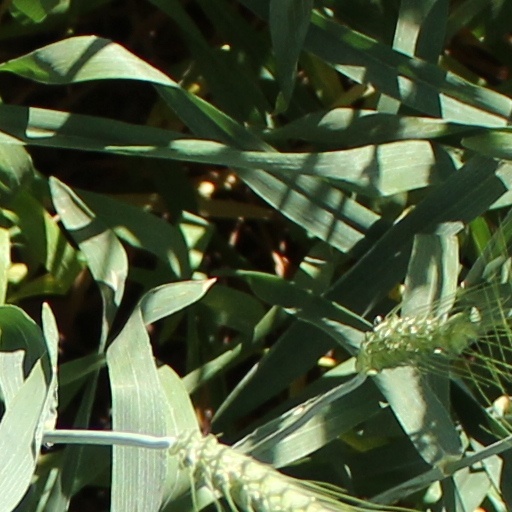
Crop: wheat